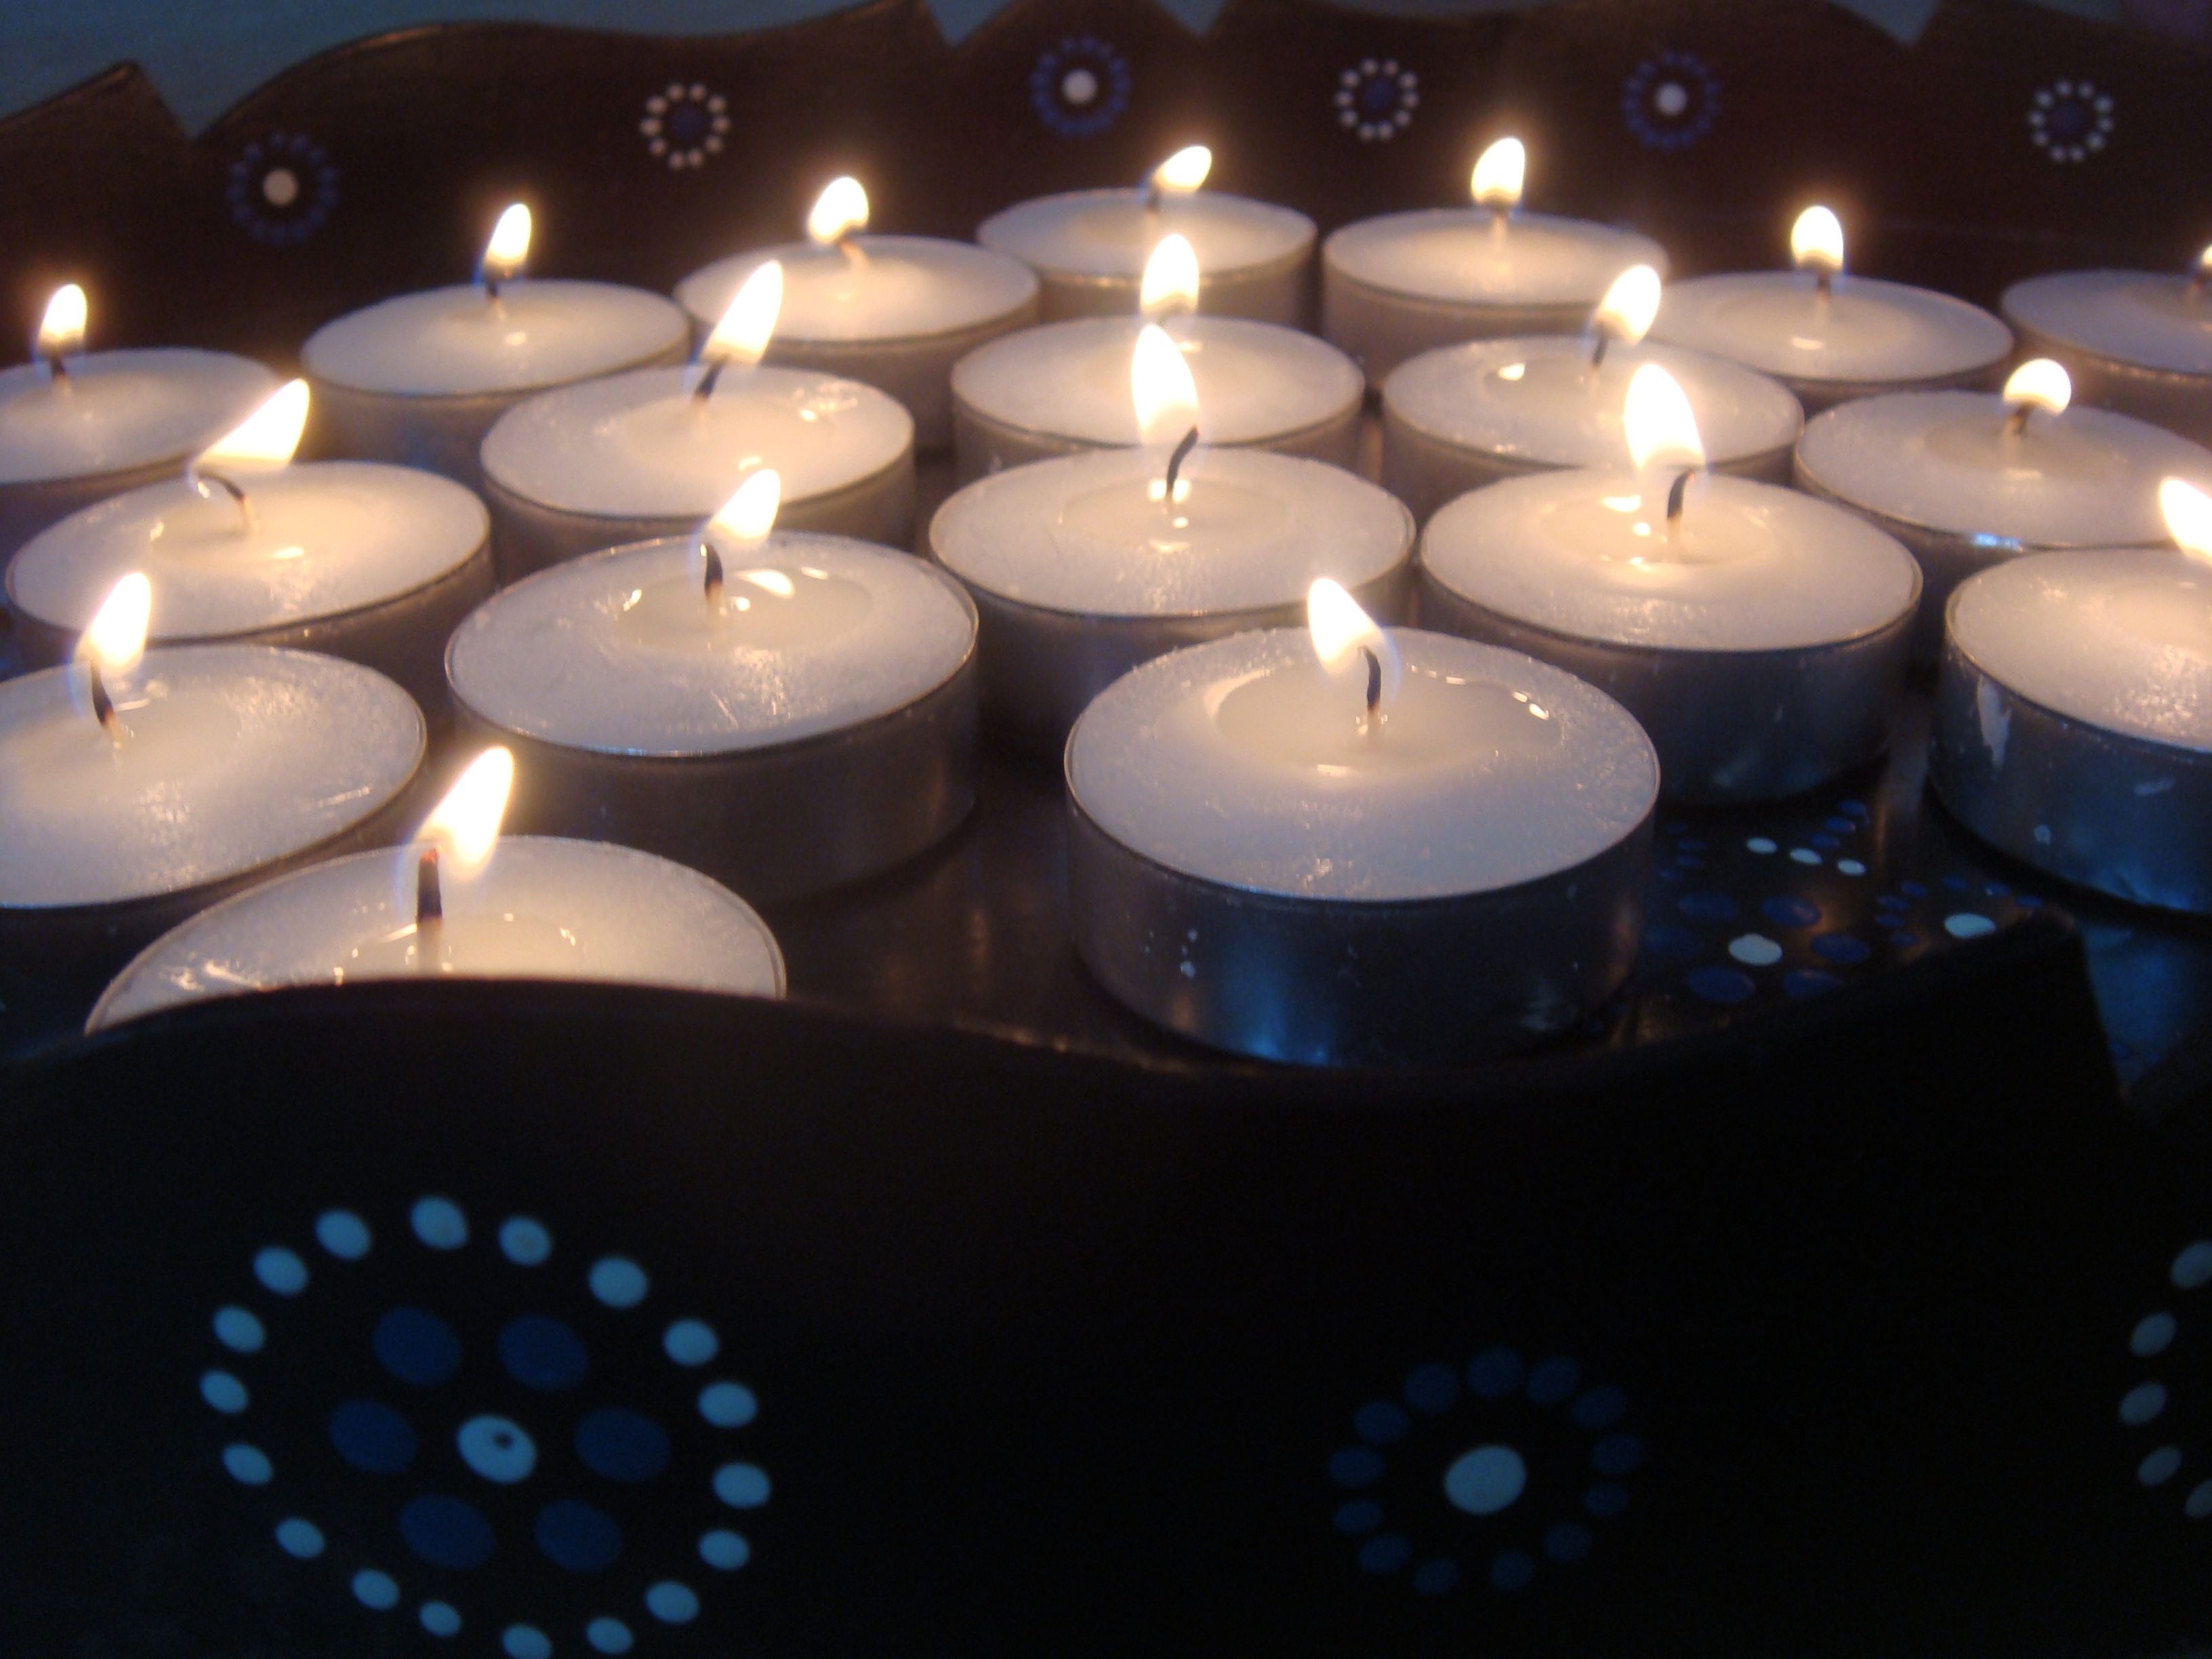
light, atmosphere, dark, evening, cosy, blue, candle, lighting, tray, circle, lights, candles